1946 pacification of villages by PAS NZW

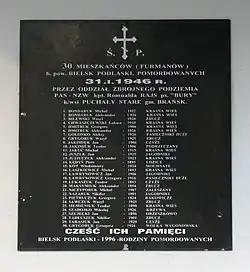
Memorial plaque in Wólka Wygonowska

By the end of 1945, the NZW "III Białystok" consolidated most of the local anti-communist underground by absorbing into its own command scattered units of NSZ and NOW. Many former members of resistance left the forest to begin a new life, although for some the return to civilian life was not possible. Both MO and the NKVD had compiled hit lists of anti-communist conspirators from local sources.